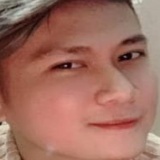
ca sĩ Vanh Leg